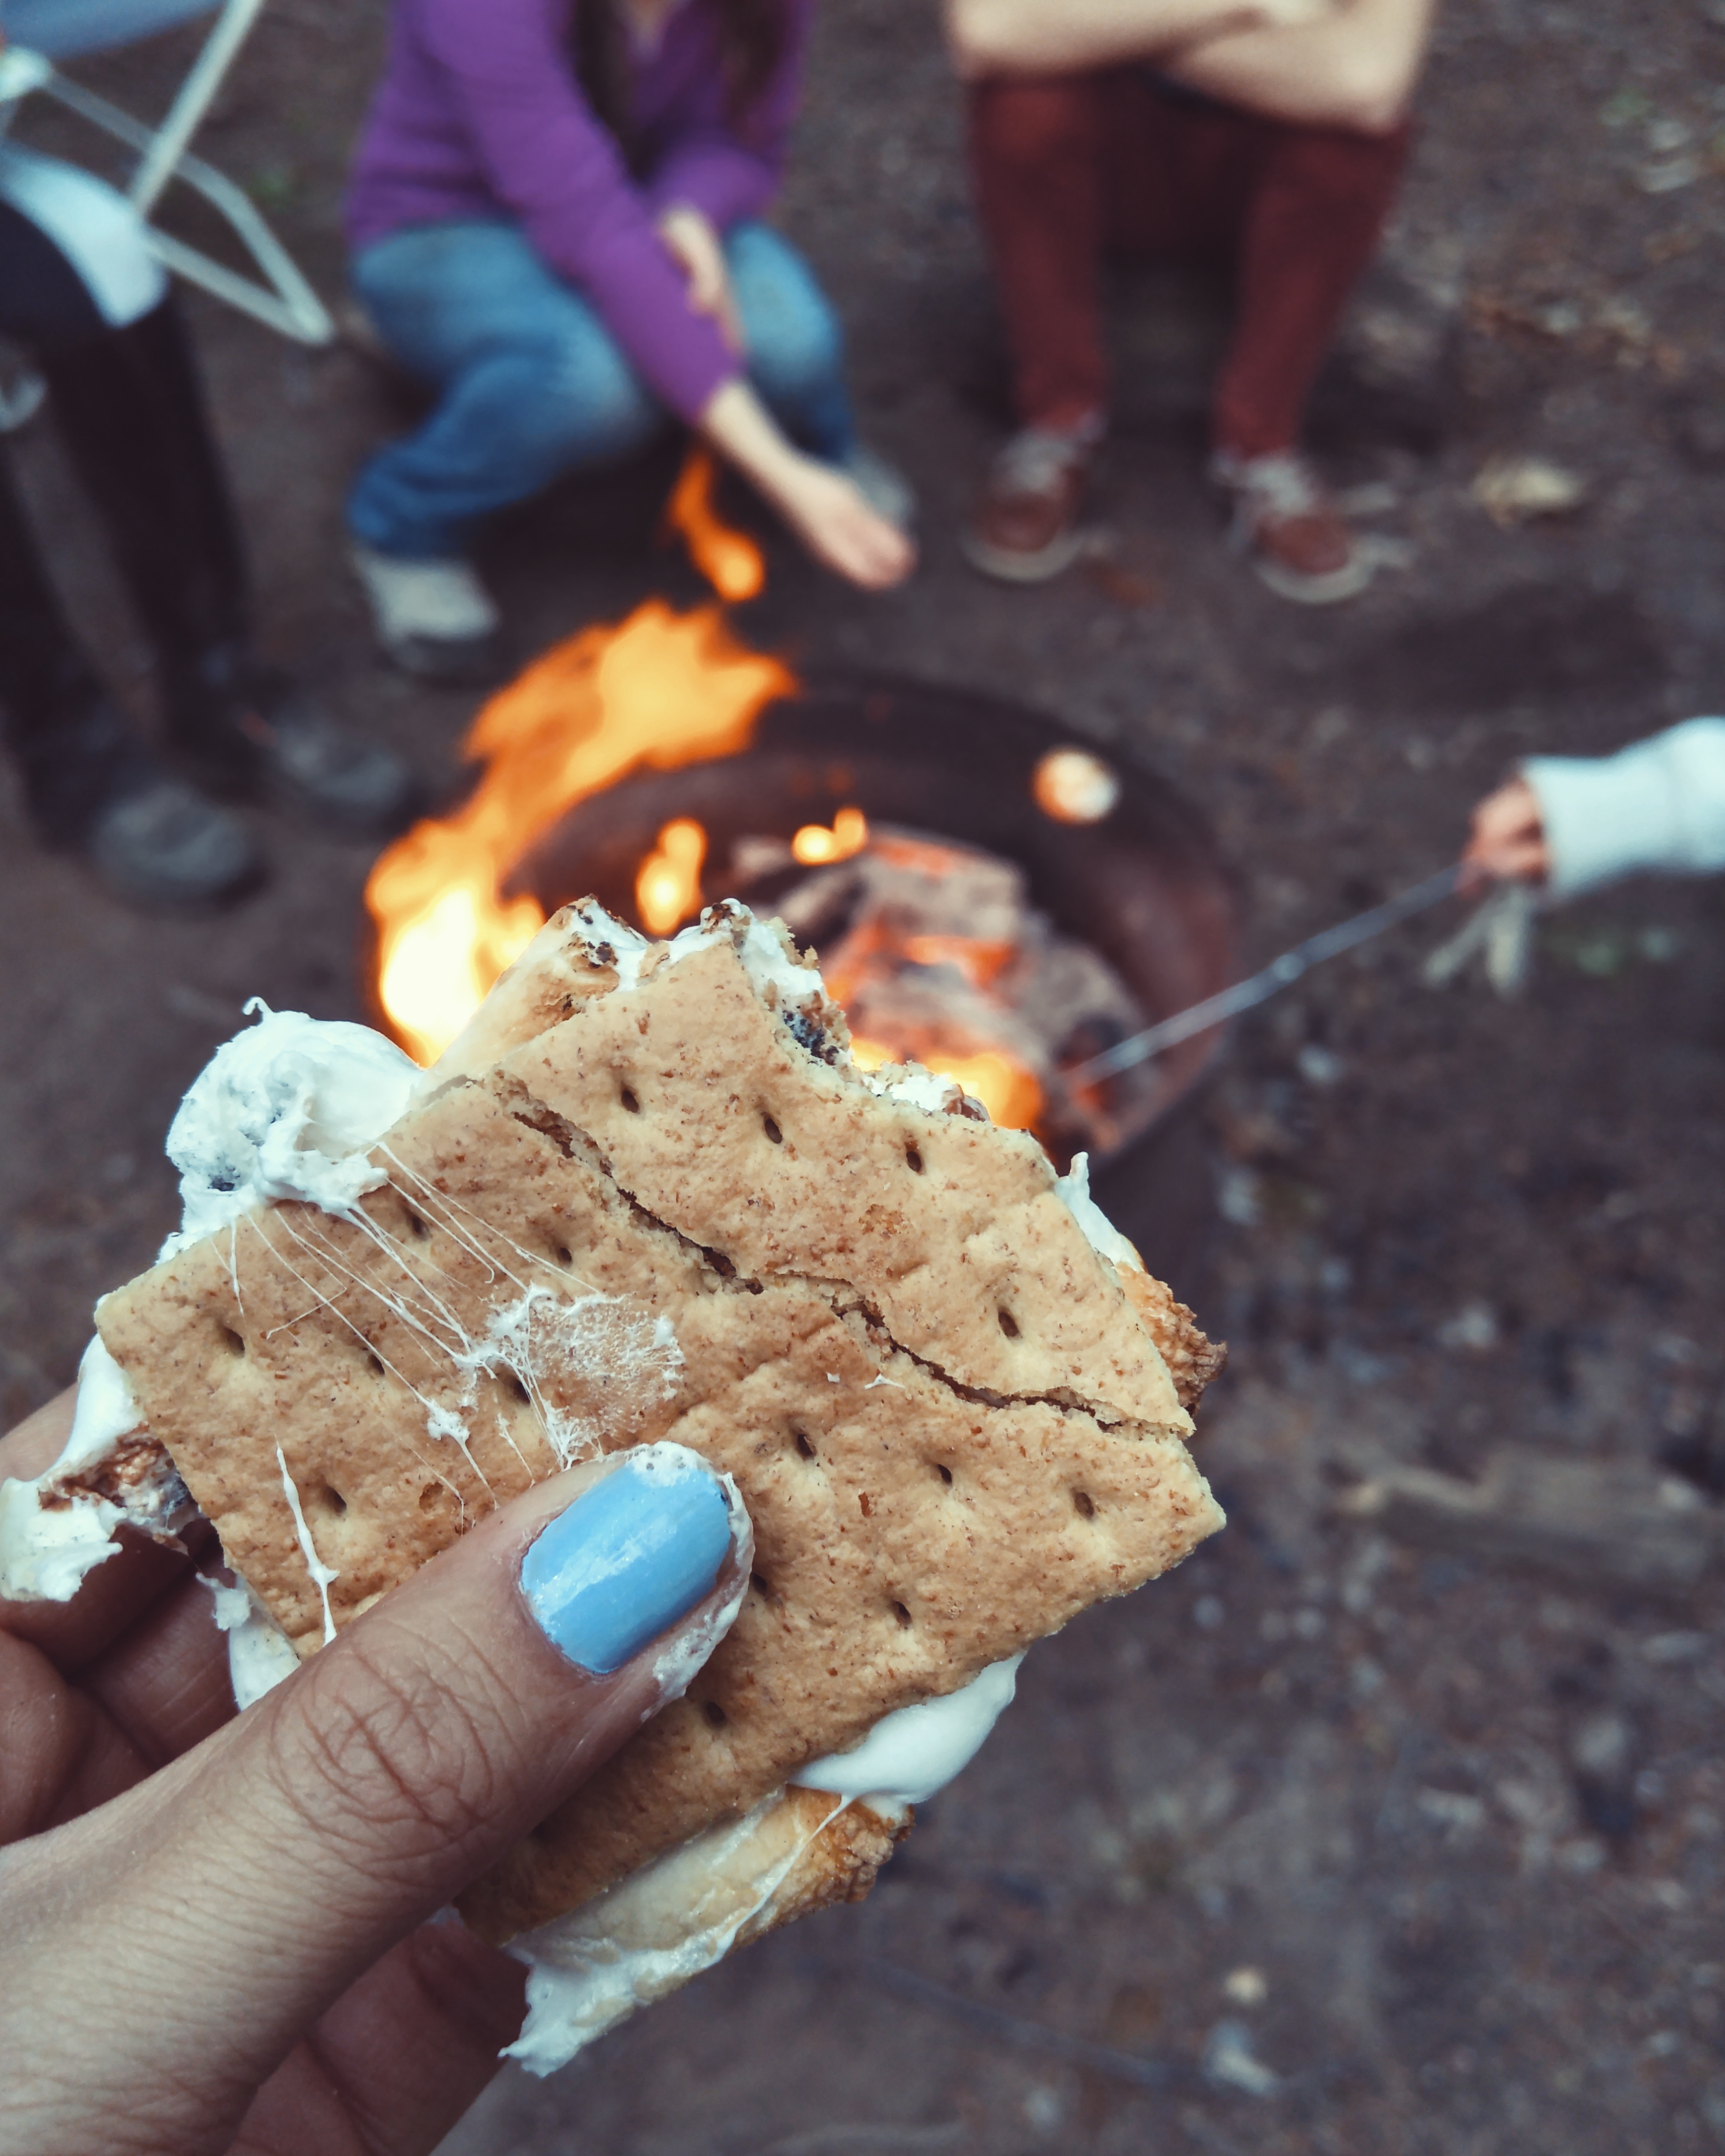
food, macro, soil, baking, cookie, dessert, sweets, icing, marshmallow, snack food, cookies and crackers, s mores